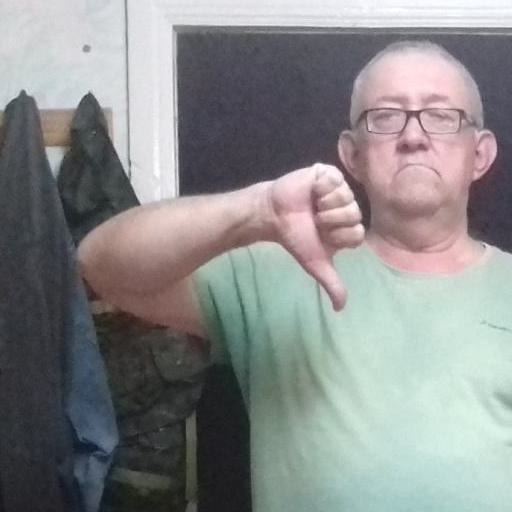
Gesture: dislike